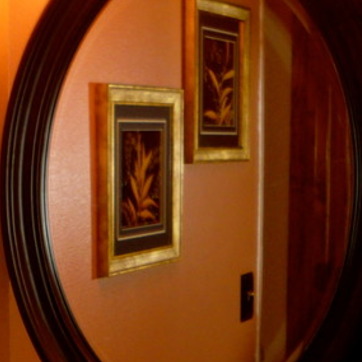
Material: mirror